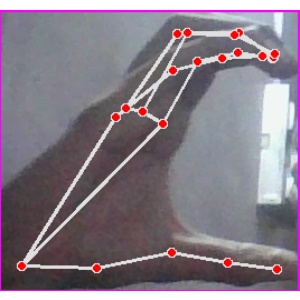
अक्षर: ऋ